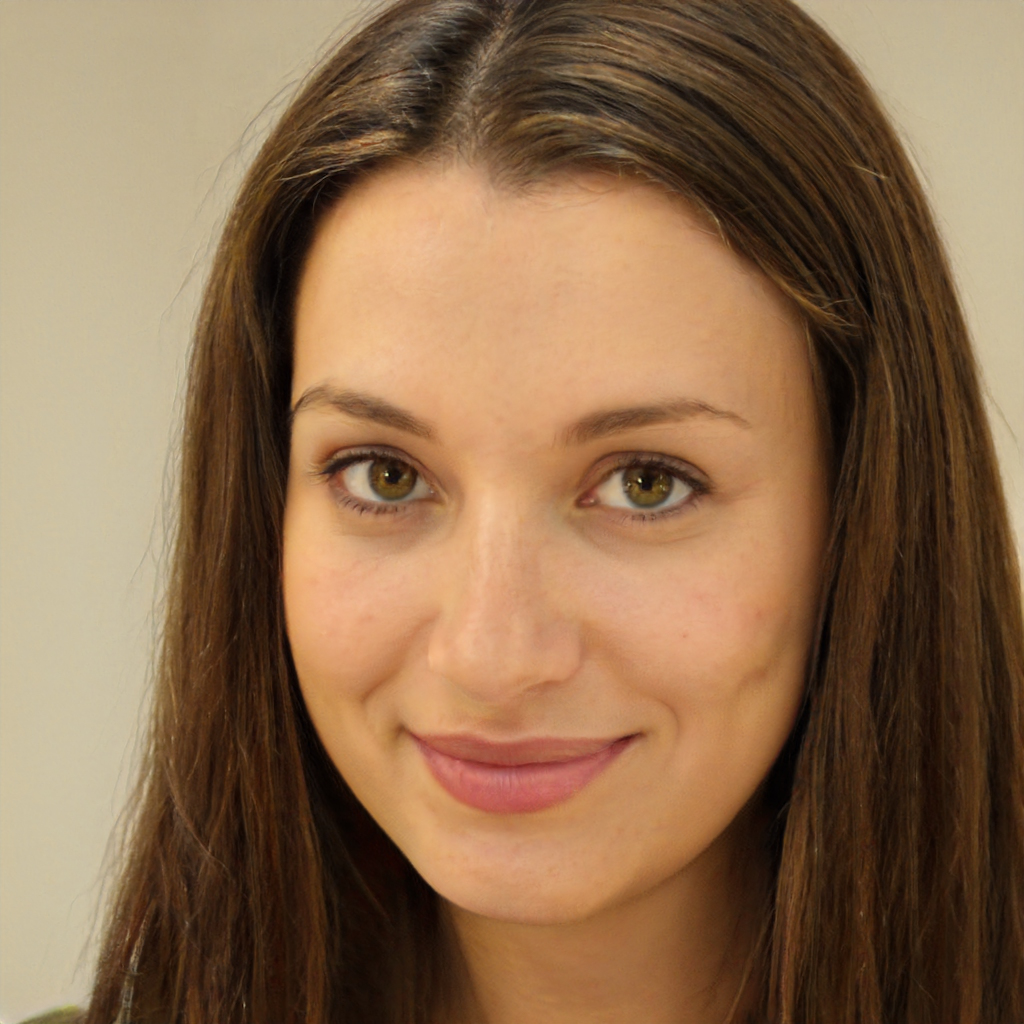
Portrait style: Real Portrait